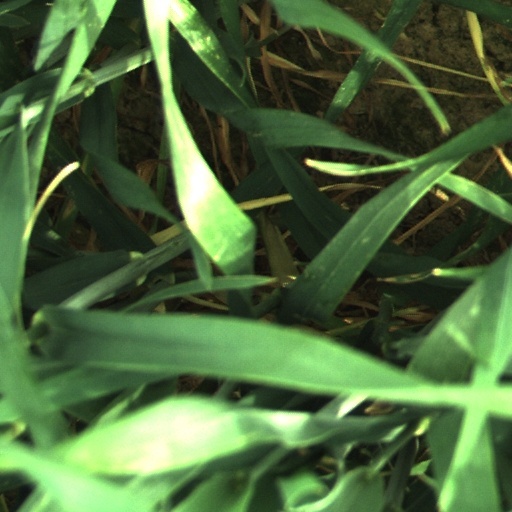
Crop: wheat